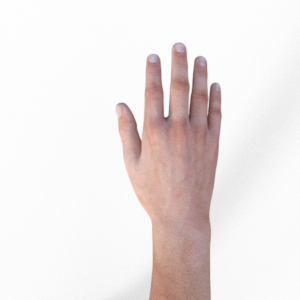
Label: paper